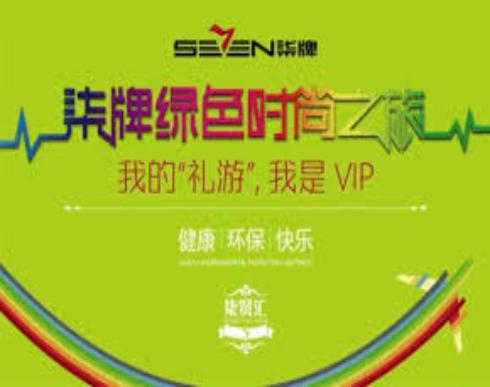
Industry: Clothes